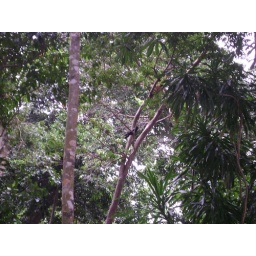
bird in tree (so much for the zoom)